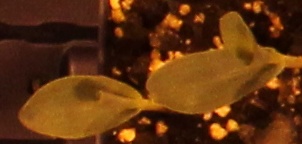
Label: Corn